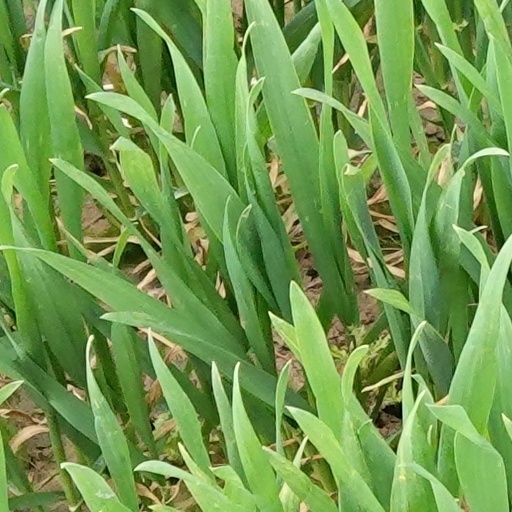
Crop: wheat